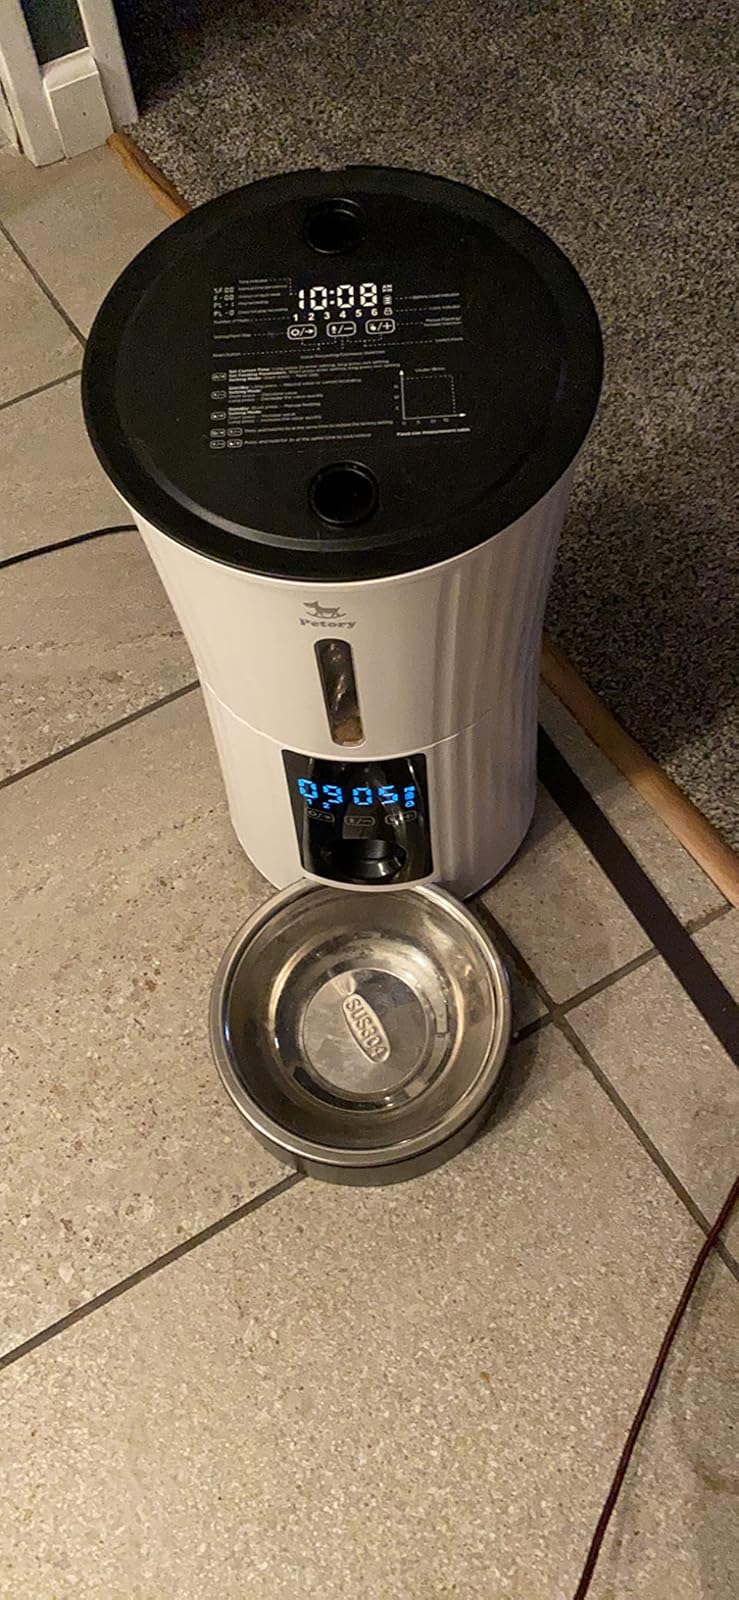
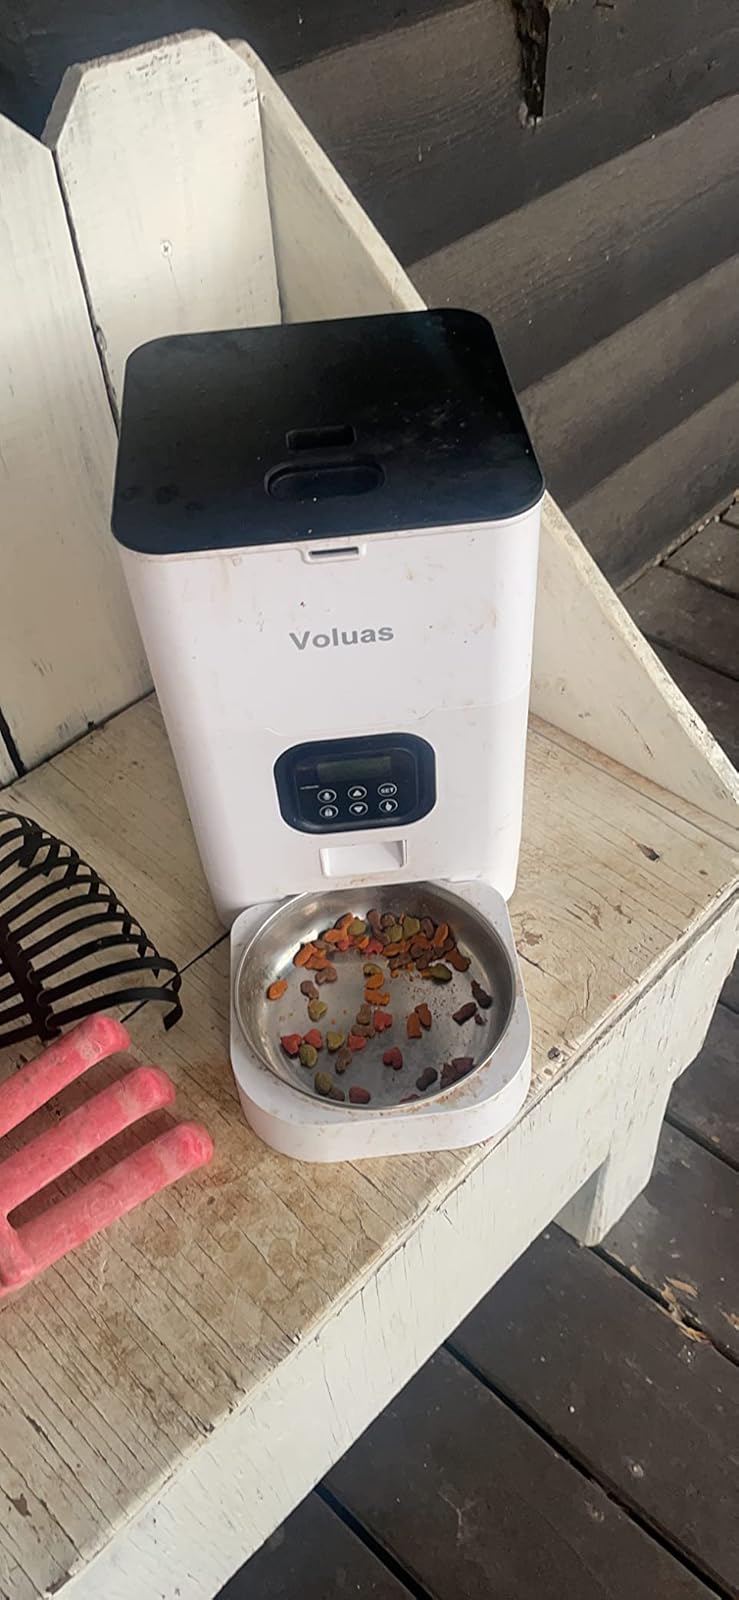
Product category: items_feeder
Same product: no